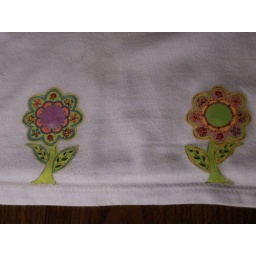
Look I made over Gabby's stained plain white shirt